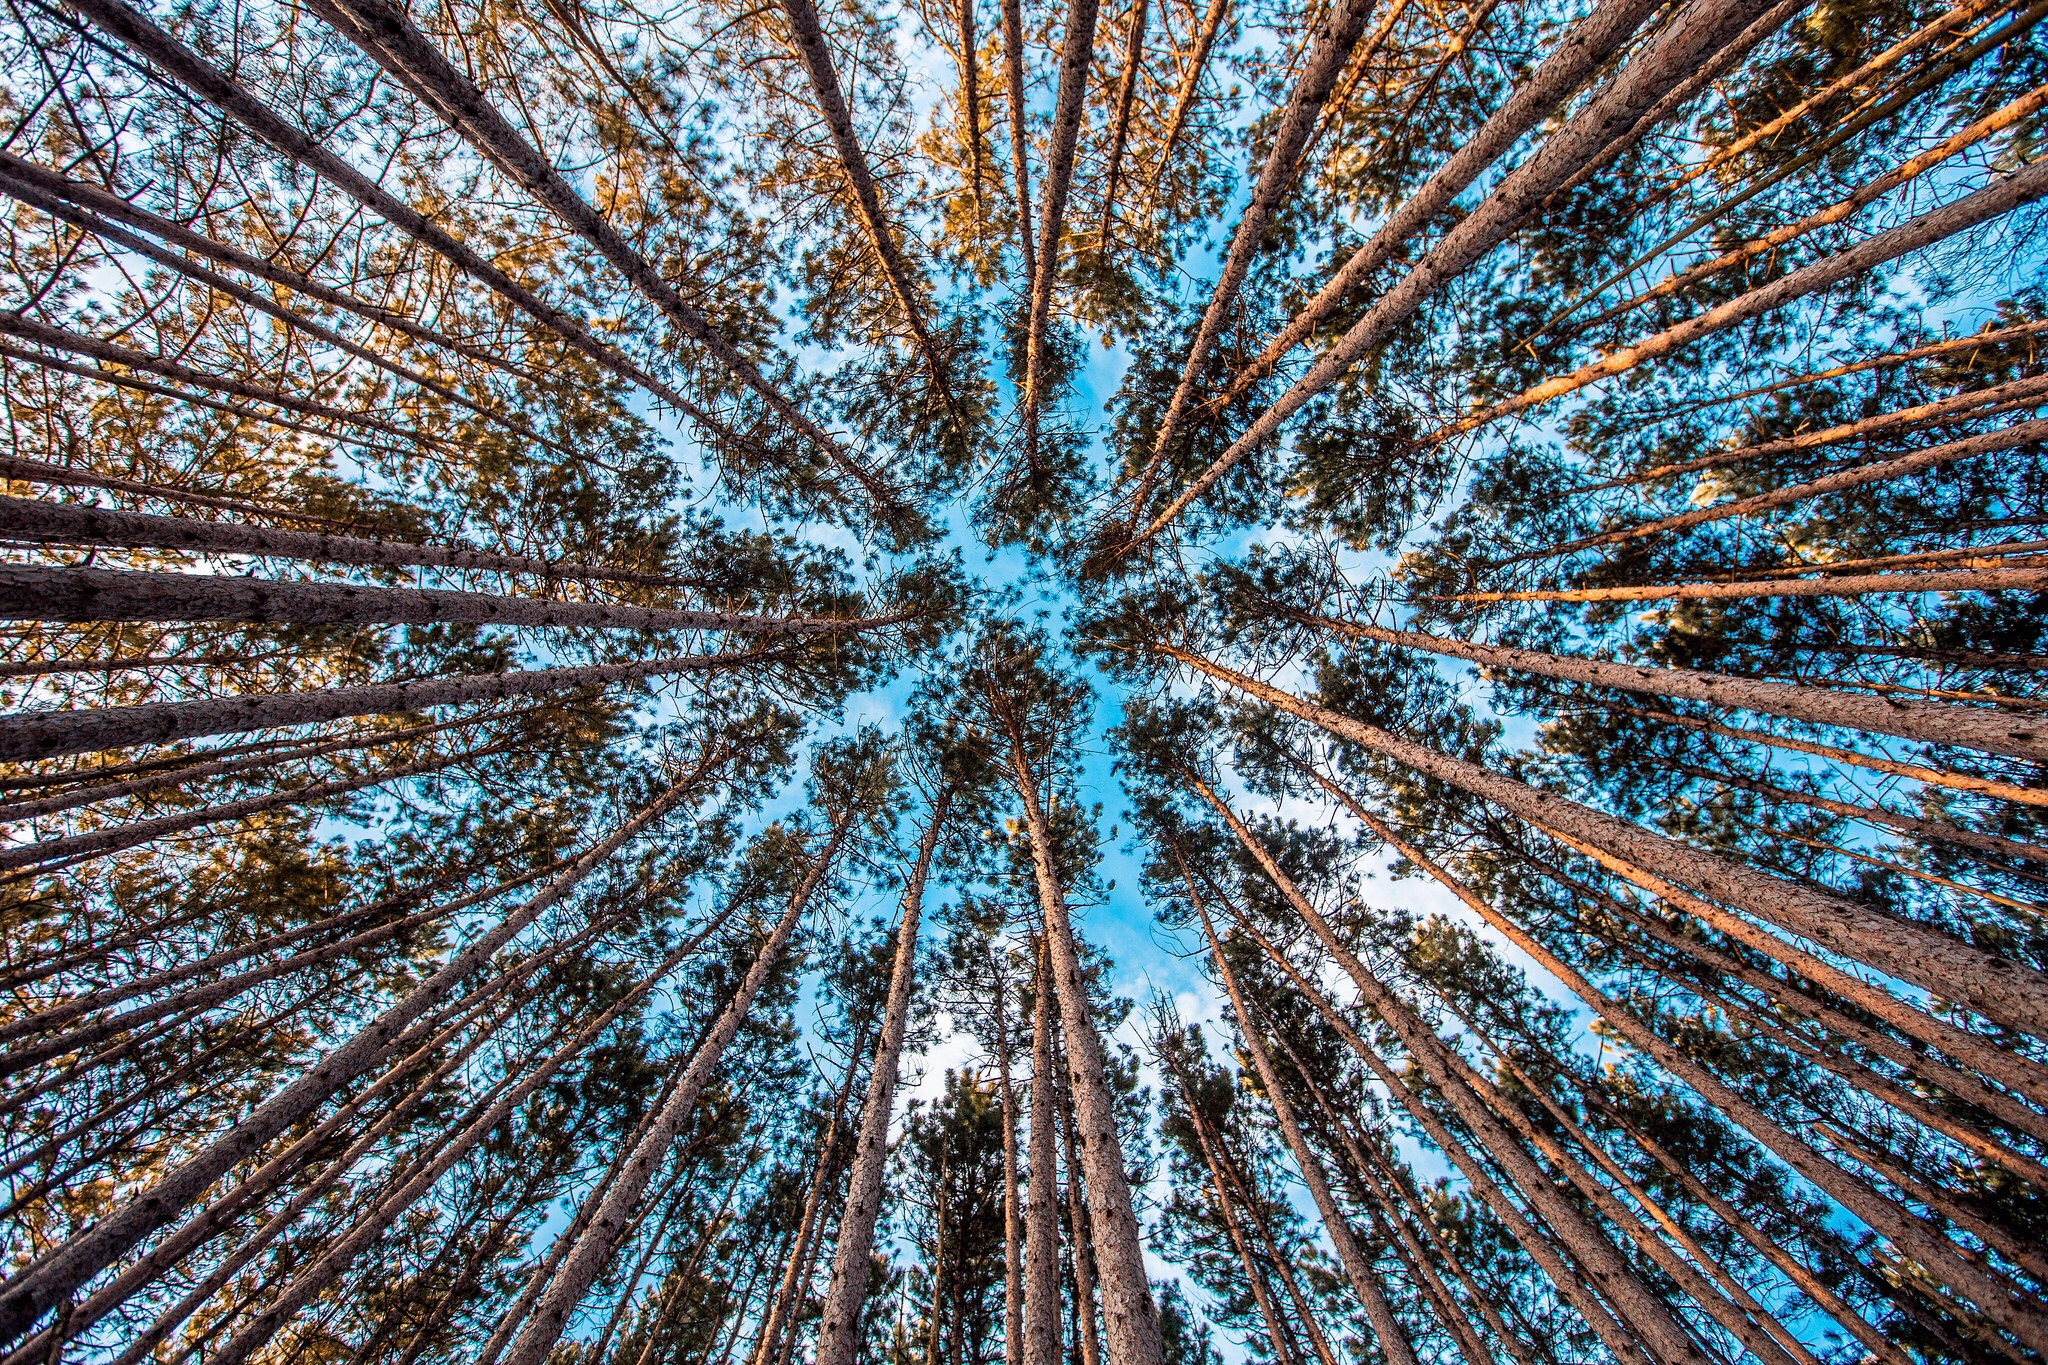
tree, nature, forest, plant, leaf, flower, perspective, frost, trees, symmetry, woody plant, land plant, arecales, palm family, public domain images